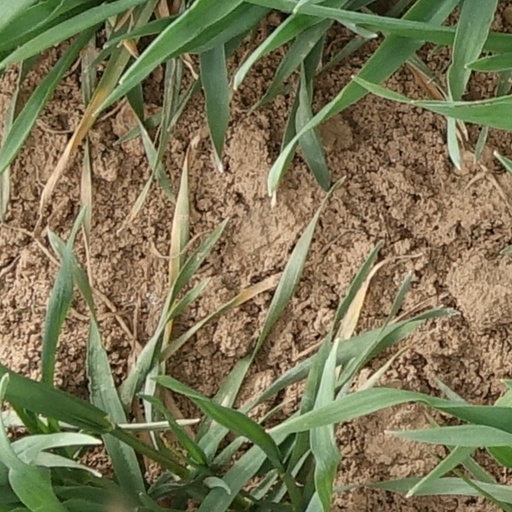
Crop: wheat